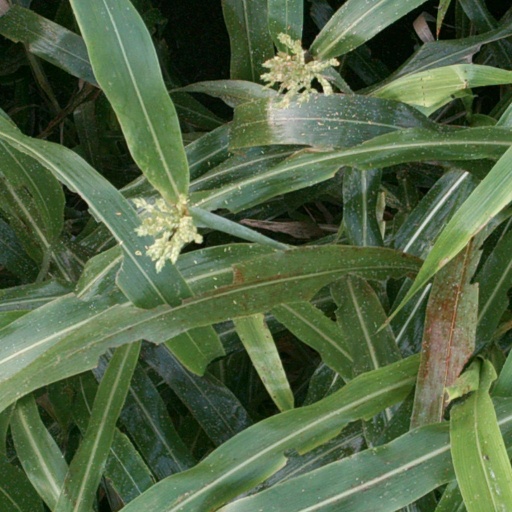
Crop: sorghum